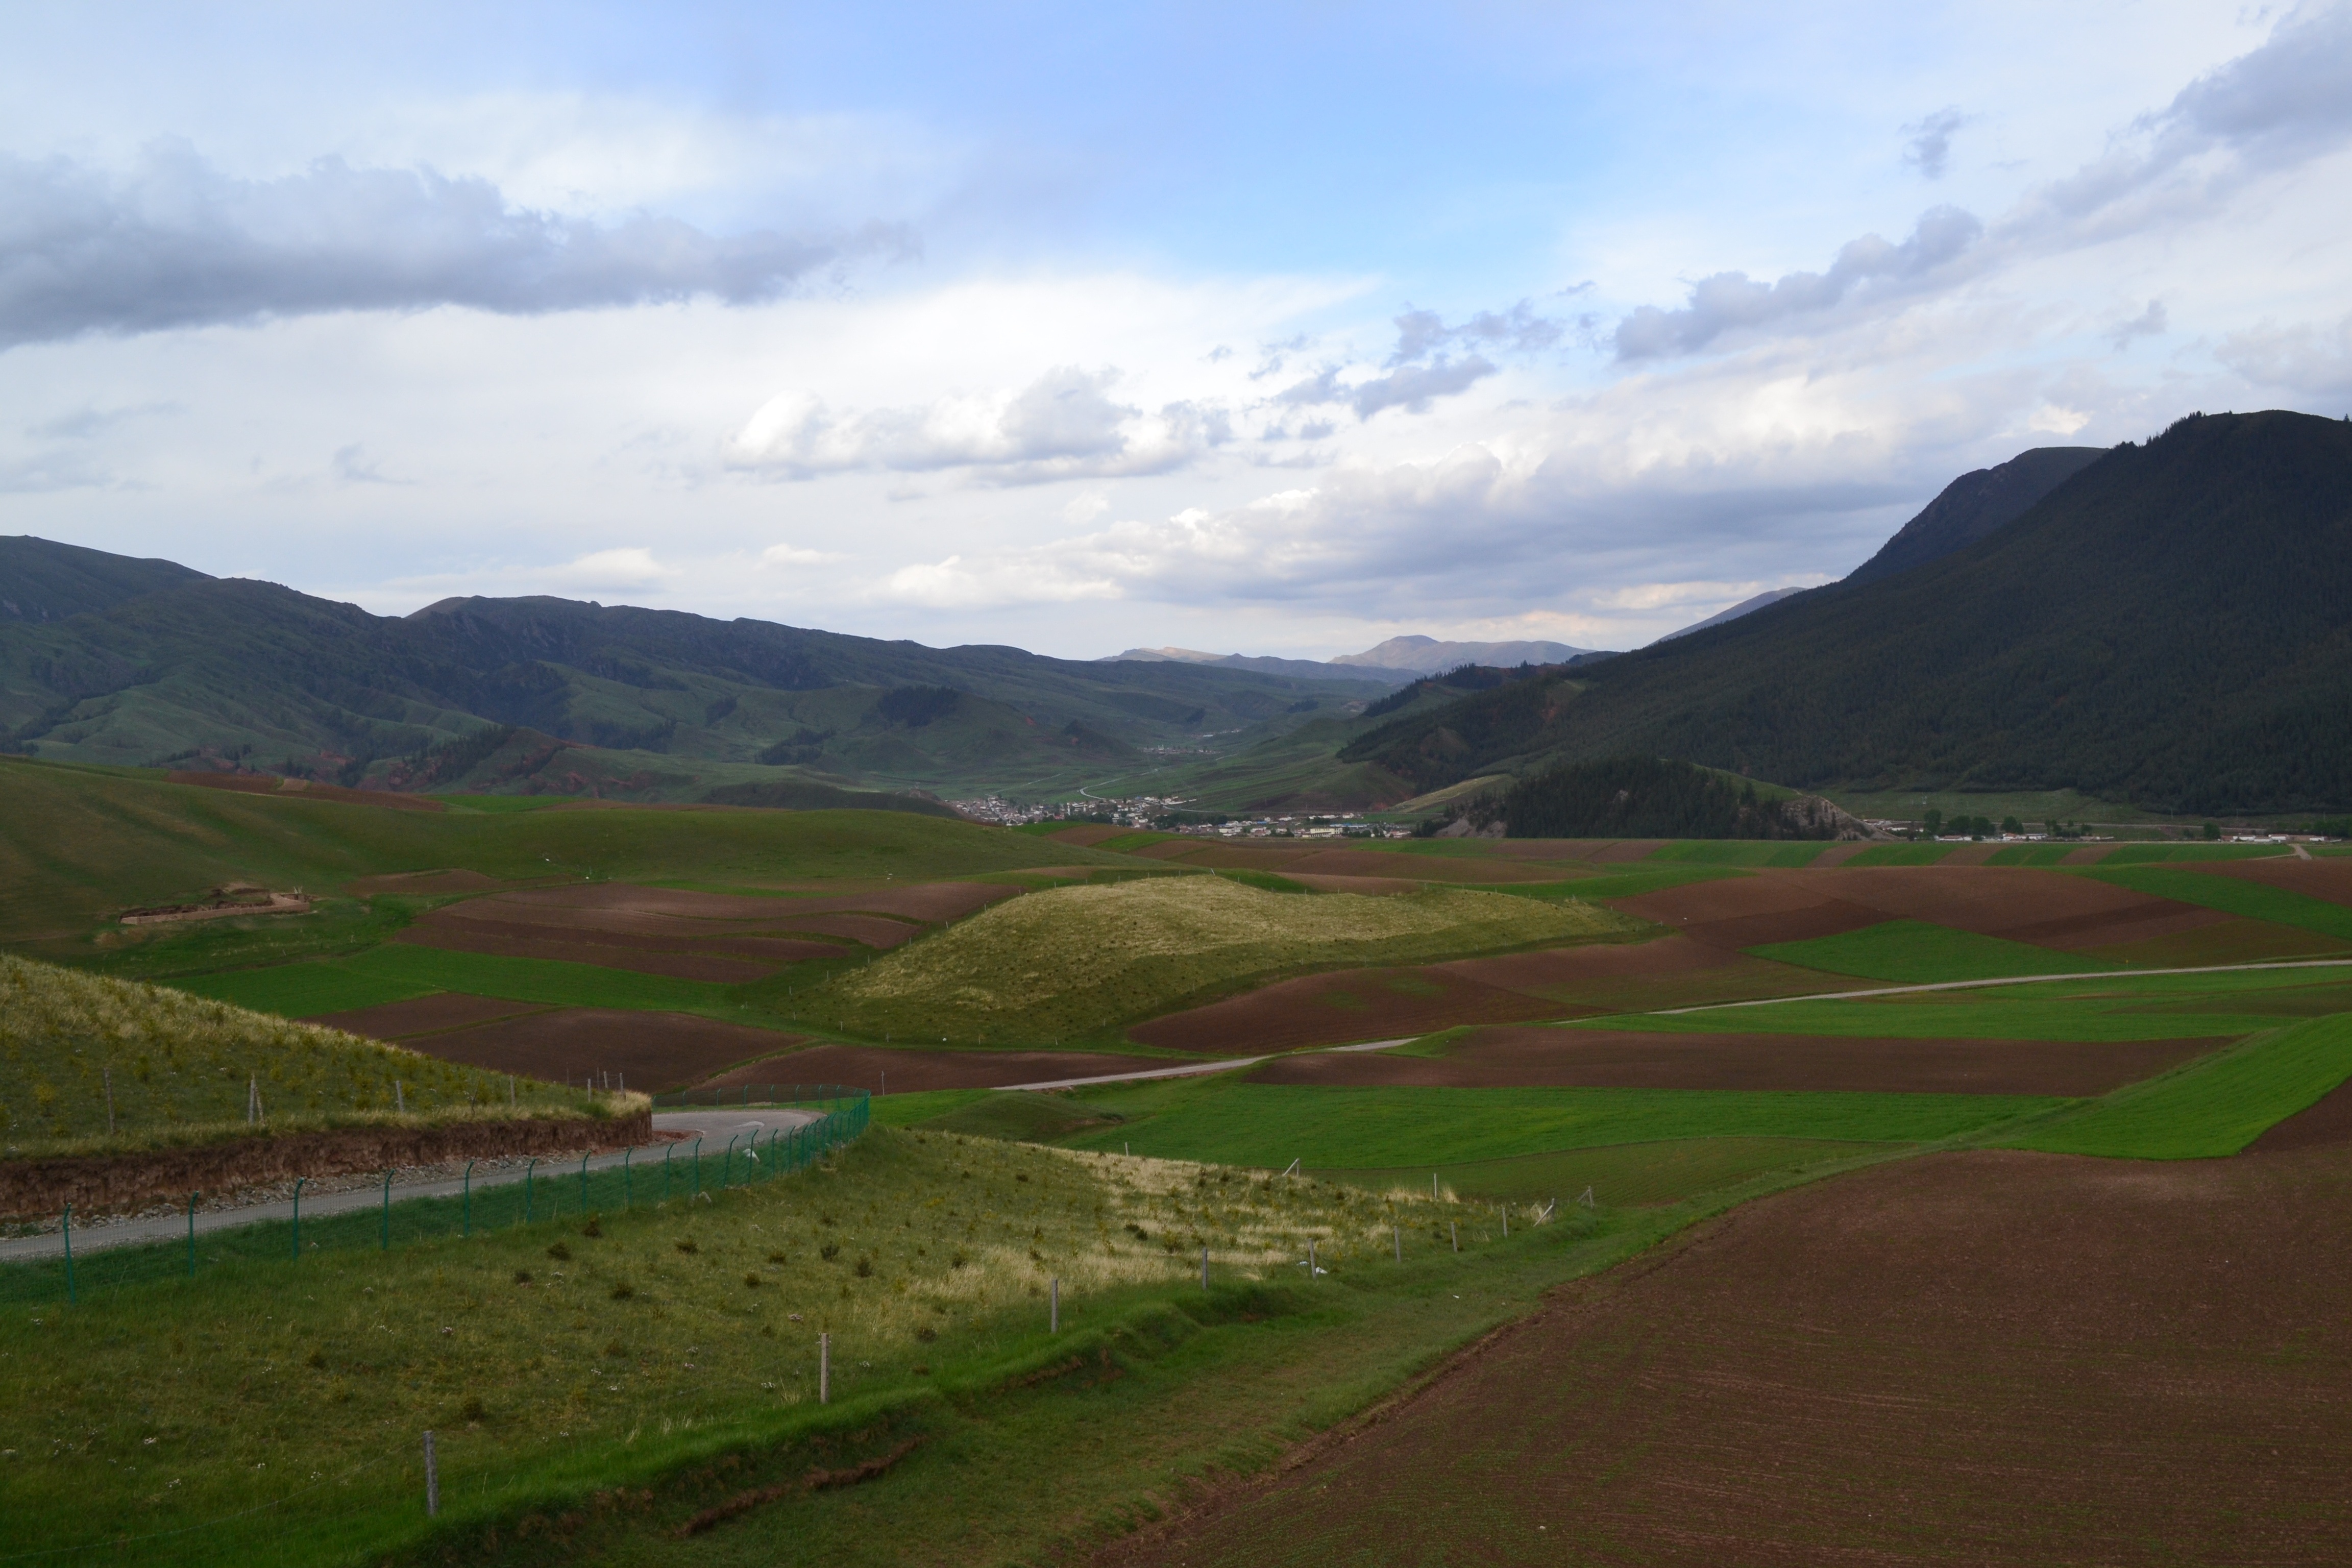
landscape, mountain, cloud, field, meadow, prairie, hill, valley, mountain range, pasture, reservoir, agriculture, highland, plain, grassland, plateau, fell, loch, the scenery, rural area, landform, mountain pass, geographical feature, mountainous landforms